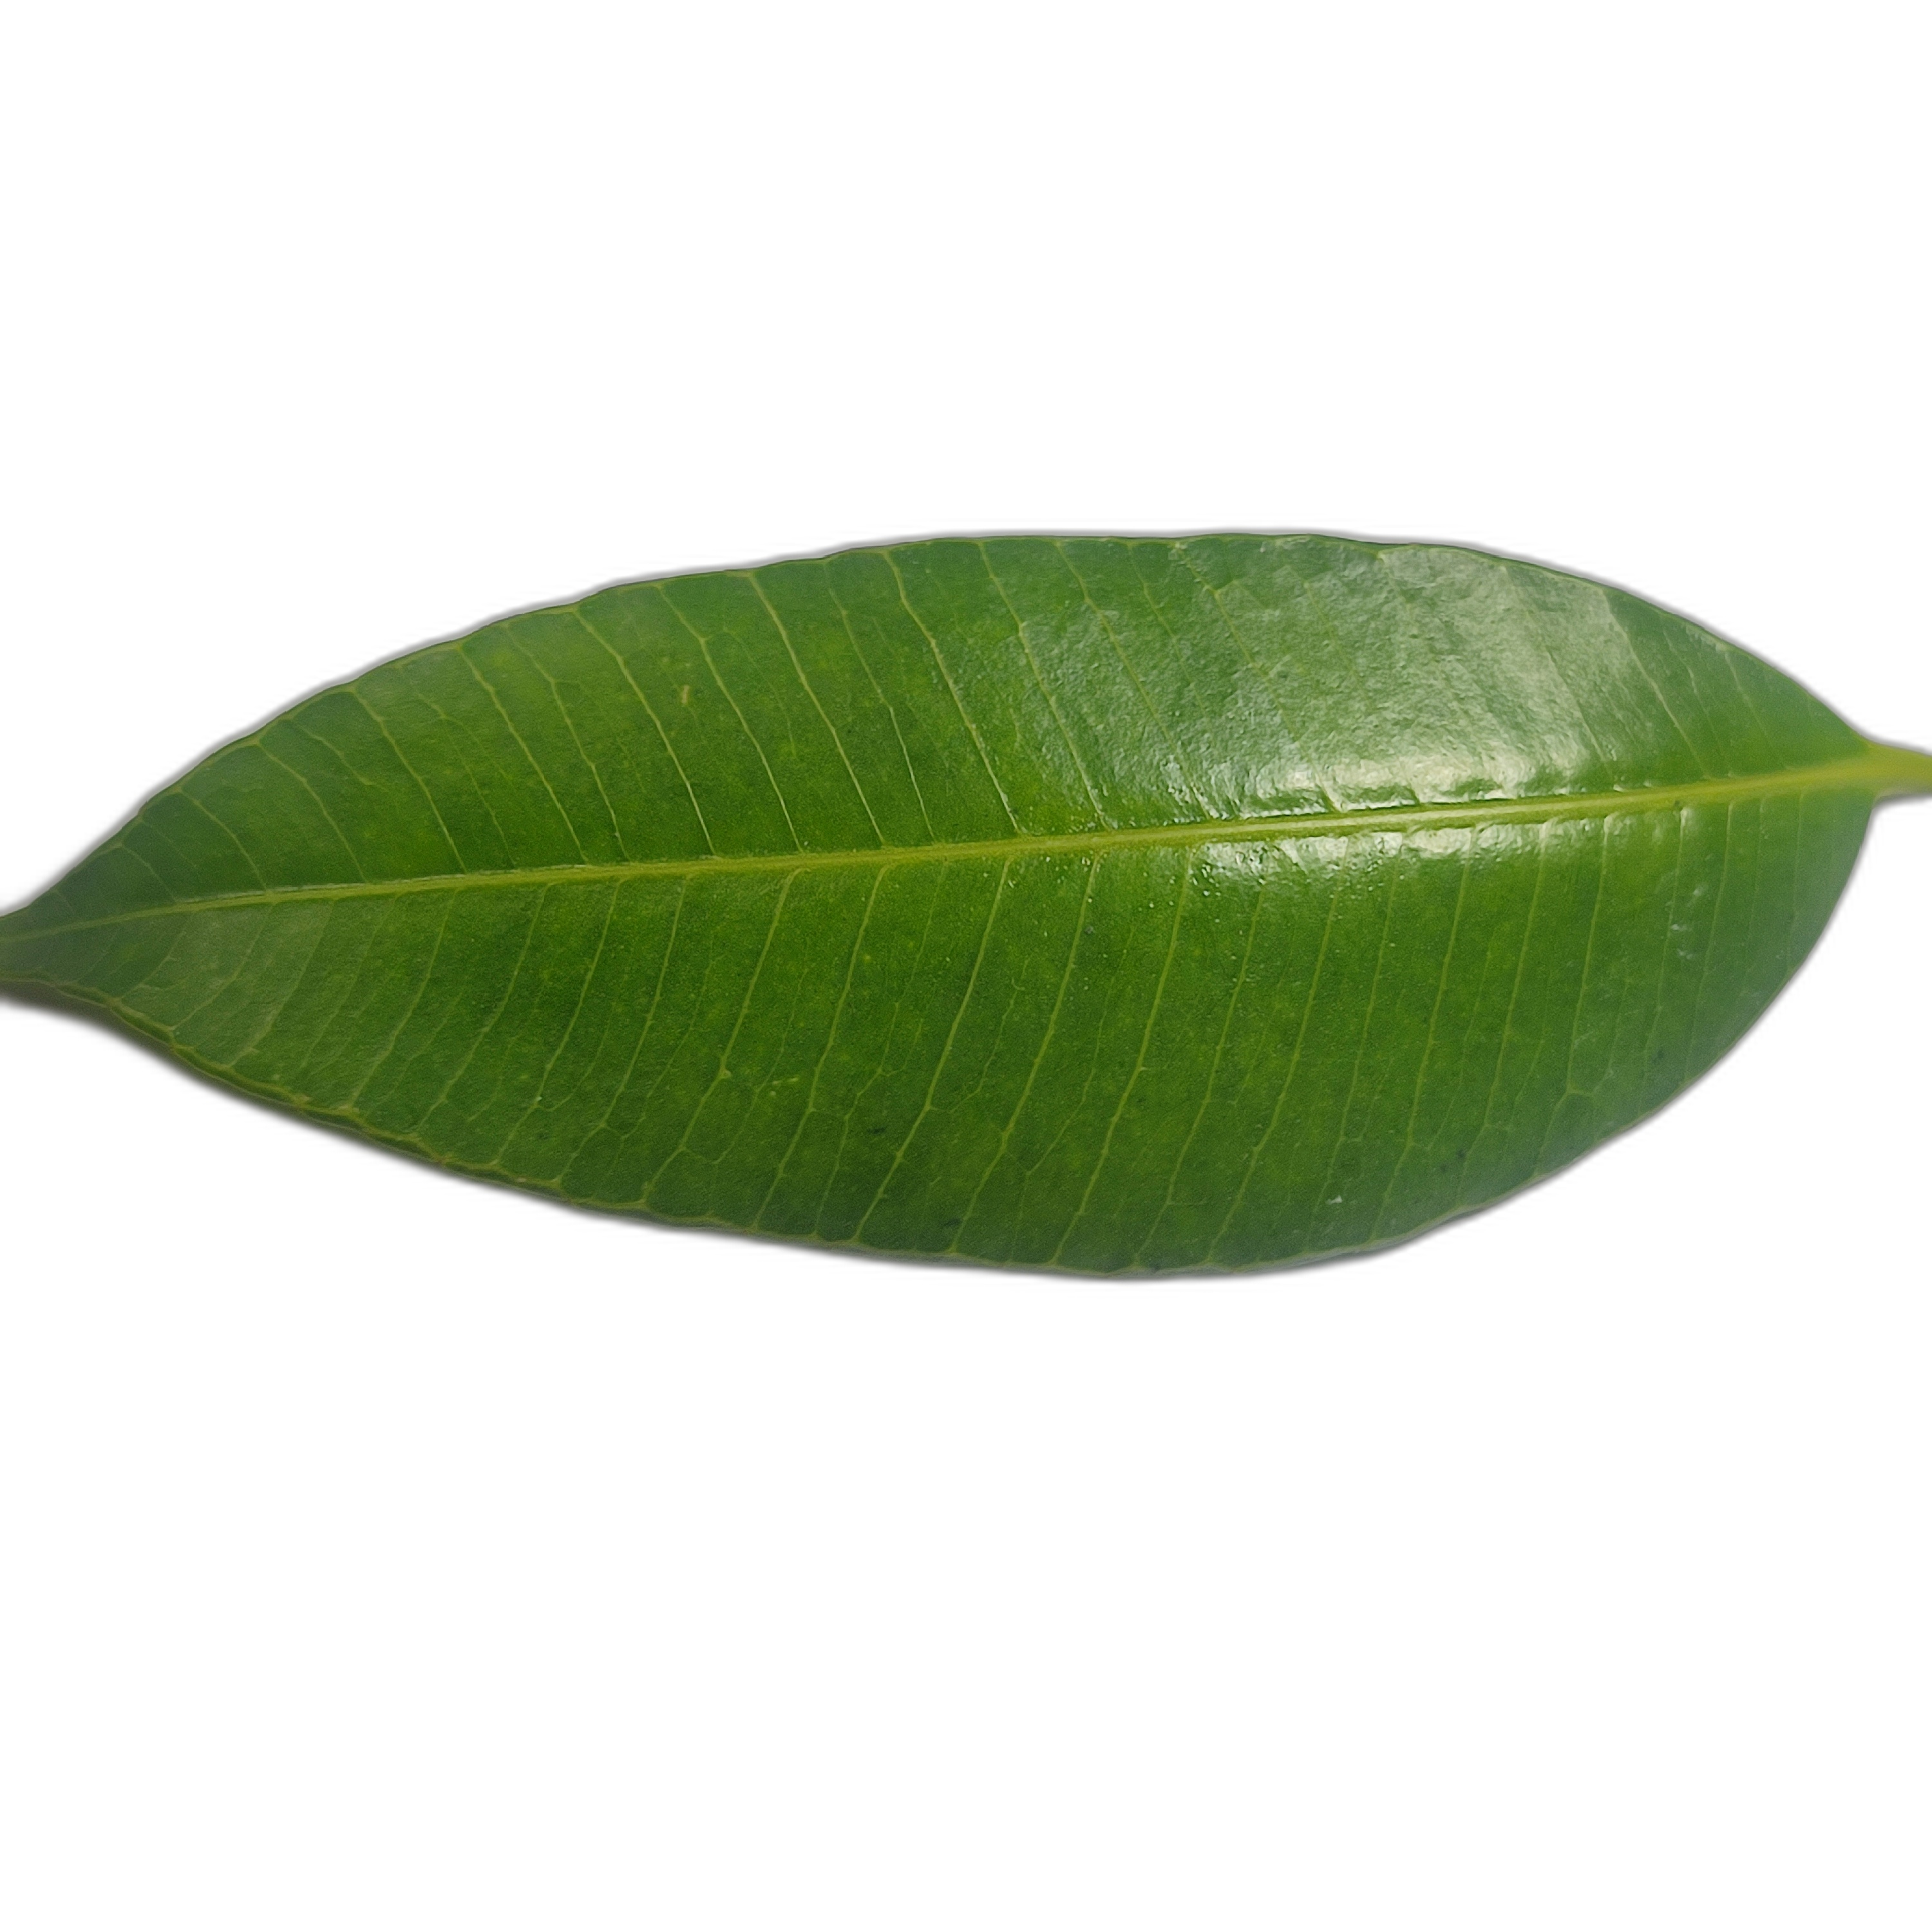
Label: healthy